Fifty Shades Freed (film)

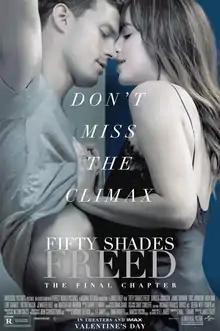
Theatrical release poster

Fifty Shades Freed is a 2018 American erotic romantic drama film directed by James Foley and written by Niall Leonard, based on E. L. James's 2012 novel of the same name. Produced by Perfect World Pictures, Michael De Luca Productions, and Trigger Street Productions, and distributed by Universal Pictures, it is the third and final installment in the "Fifty Shades" film series, following "Fifty Shades of Grey" (2015) and "Fifty Shades Darker" (2017). The film stars Dakota Johnson and Jamie Dornan as Anastasia Steele and Christian Grey, respectively, and follows the couple as they marry, and must deal with Ana's former boss Jack Hyde (Eric Johnson), who begins to stalk them. The film marked Foley's final directorial effort before his death in 2025.